National Institute of Technology, Mizoram

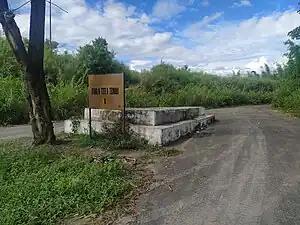
NIT Mizoram Lengui Campus

The institute was established in 2010, with bachelor's programs in Computer Science & Engineering, Electronics & Communication Engineering and Electrical & Electronics Engineering. Classes began in 2010 at the Visvesvaraya National Institute of Technology, Nagpur and shifted to Aizawl in 2011. Classes operate from Dawrkawn, Chaltlang locality of Aizawl. The foundation stone of the NIT Mizoram Lengpui Campus was laid by Kapil Sibal, Minister of Human Resource Development on 13 October 2012. The Department of Mechanical Engineering and Civil Engineering programs followed in 2013.